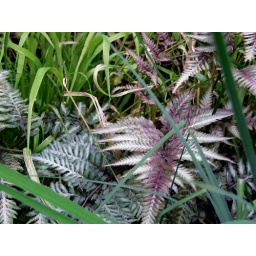
this fern really lights up the shade under the red maple